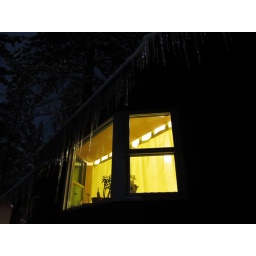
kitchen window in moon light